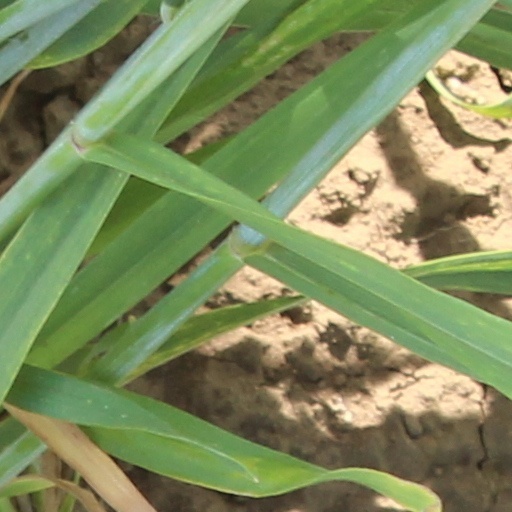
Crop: wheat